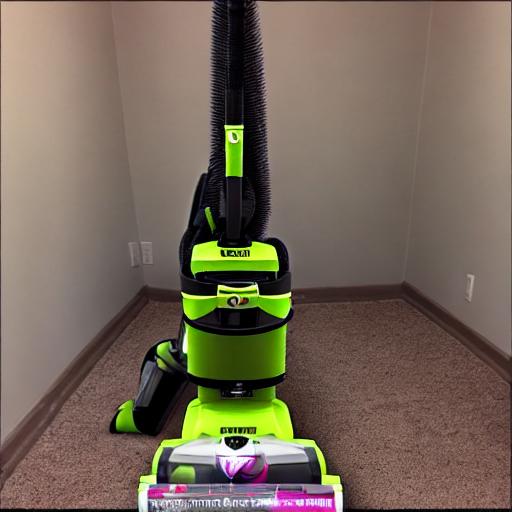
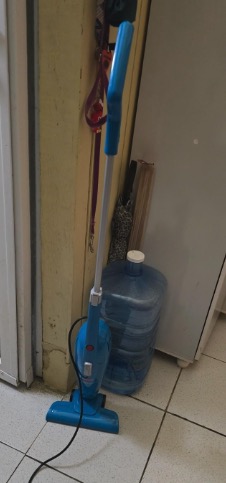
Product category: items_vacuum
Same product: no